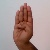
The image shows a hand gesture representing the letter 'B' in Indian Sign Language.